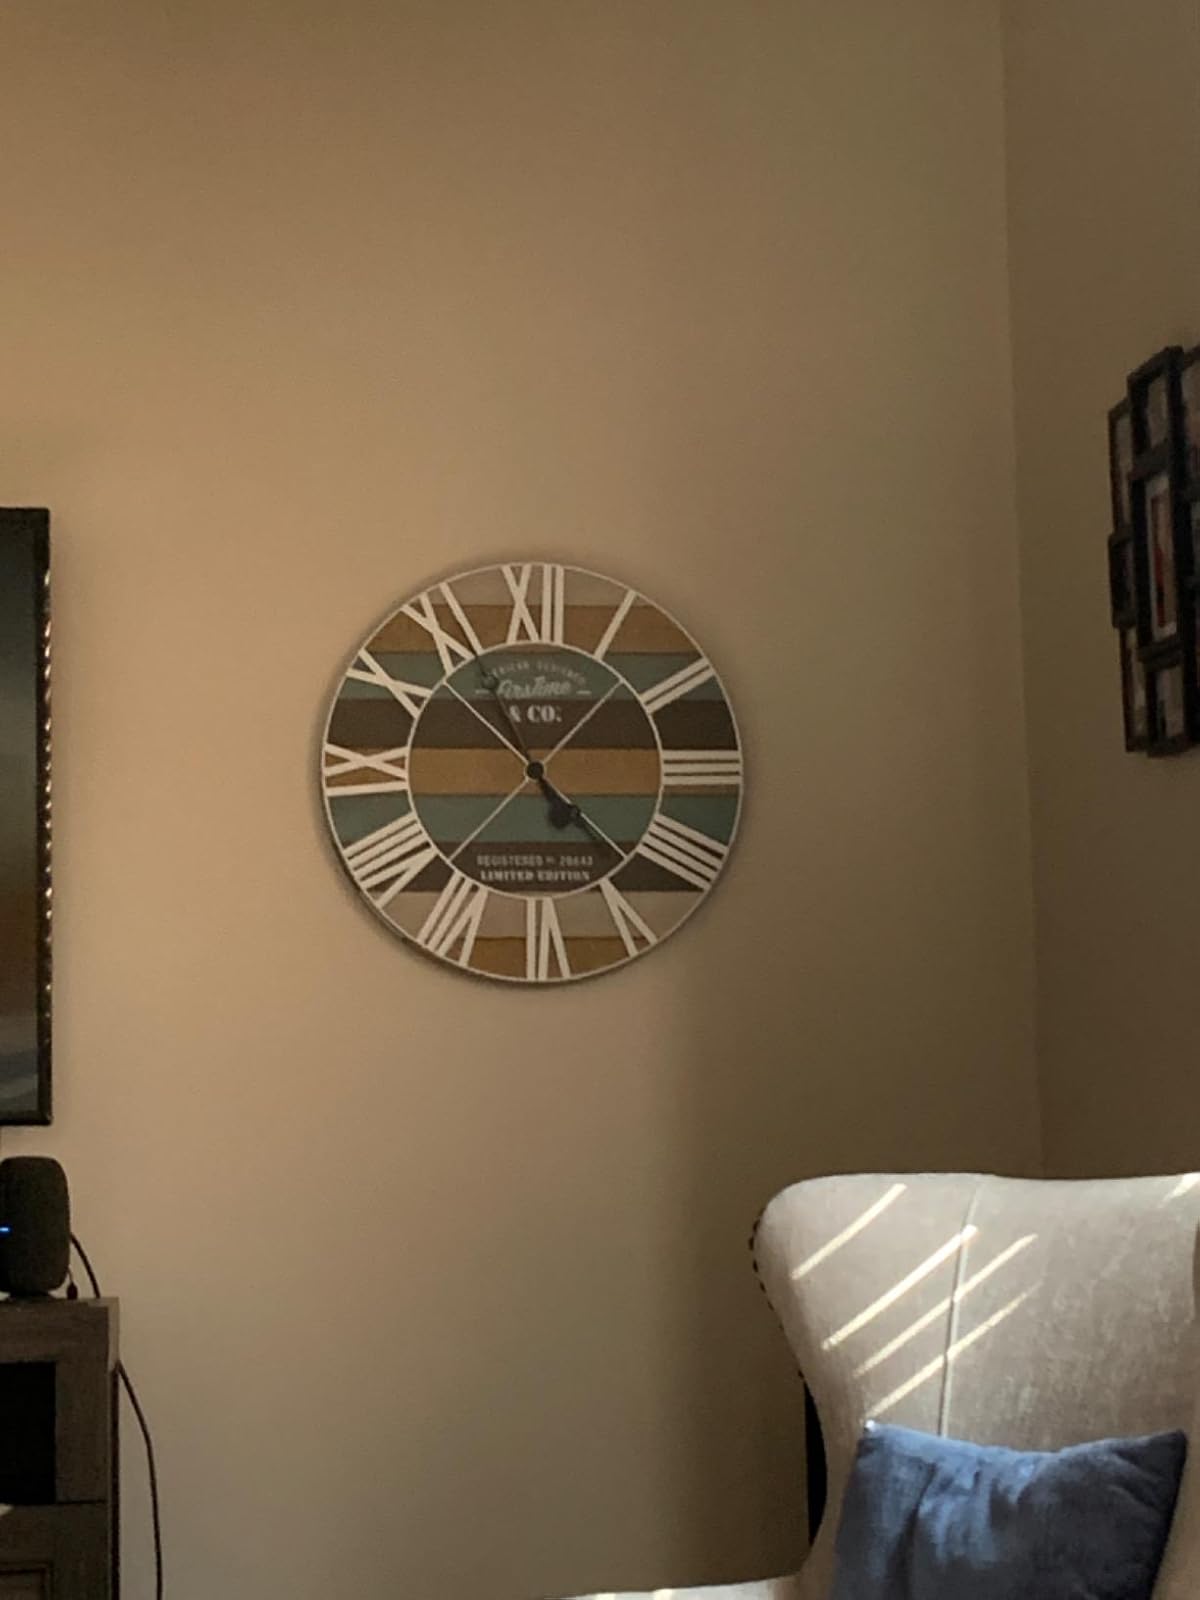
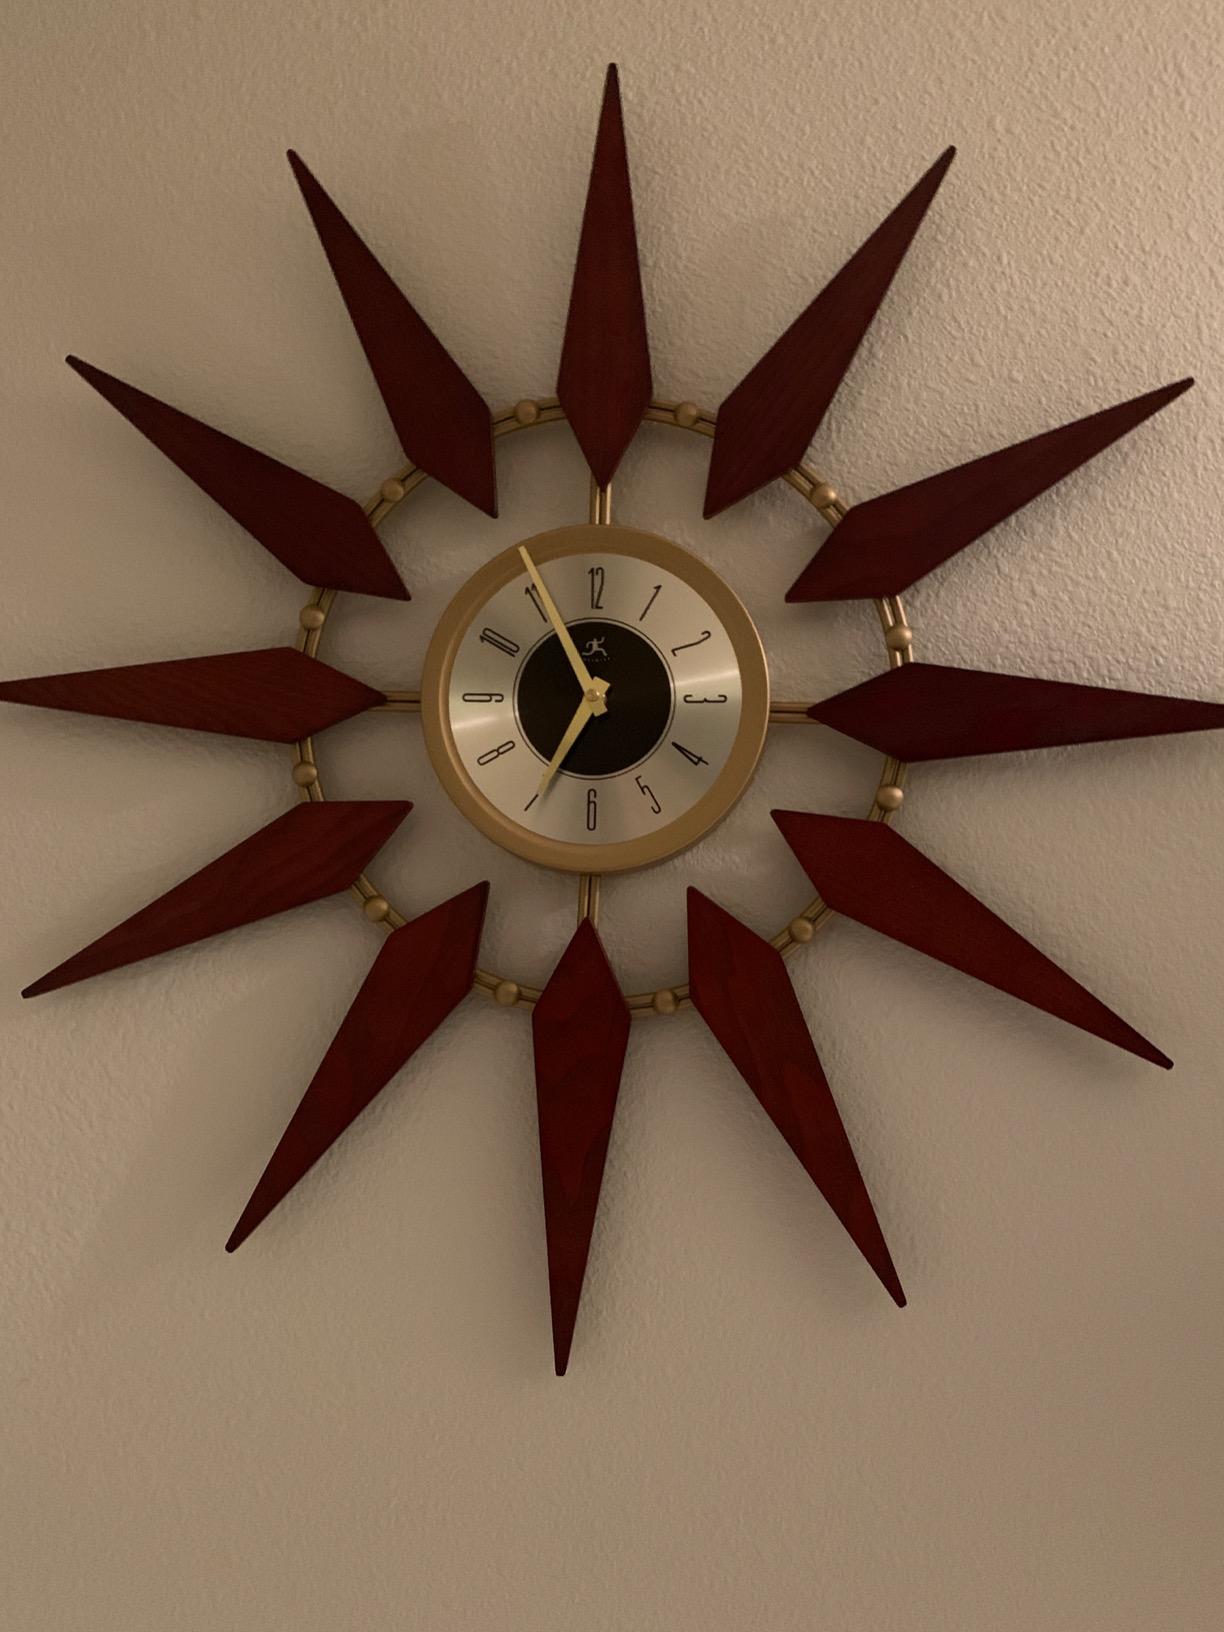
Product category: clock
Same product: no